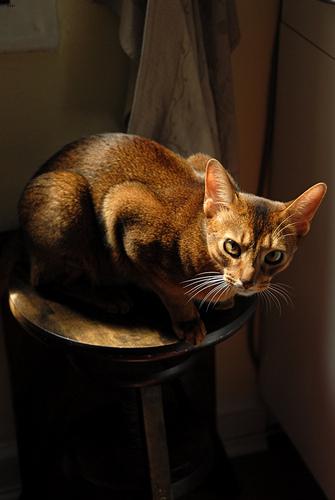
Breed: Abyssinian